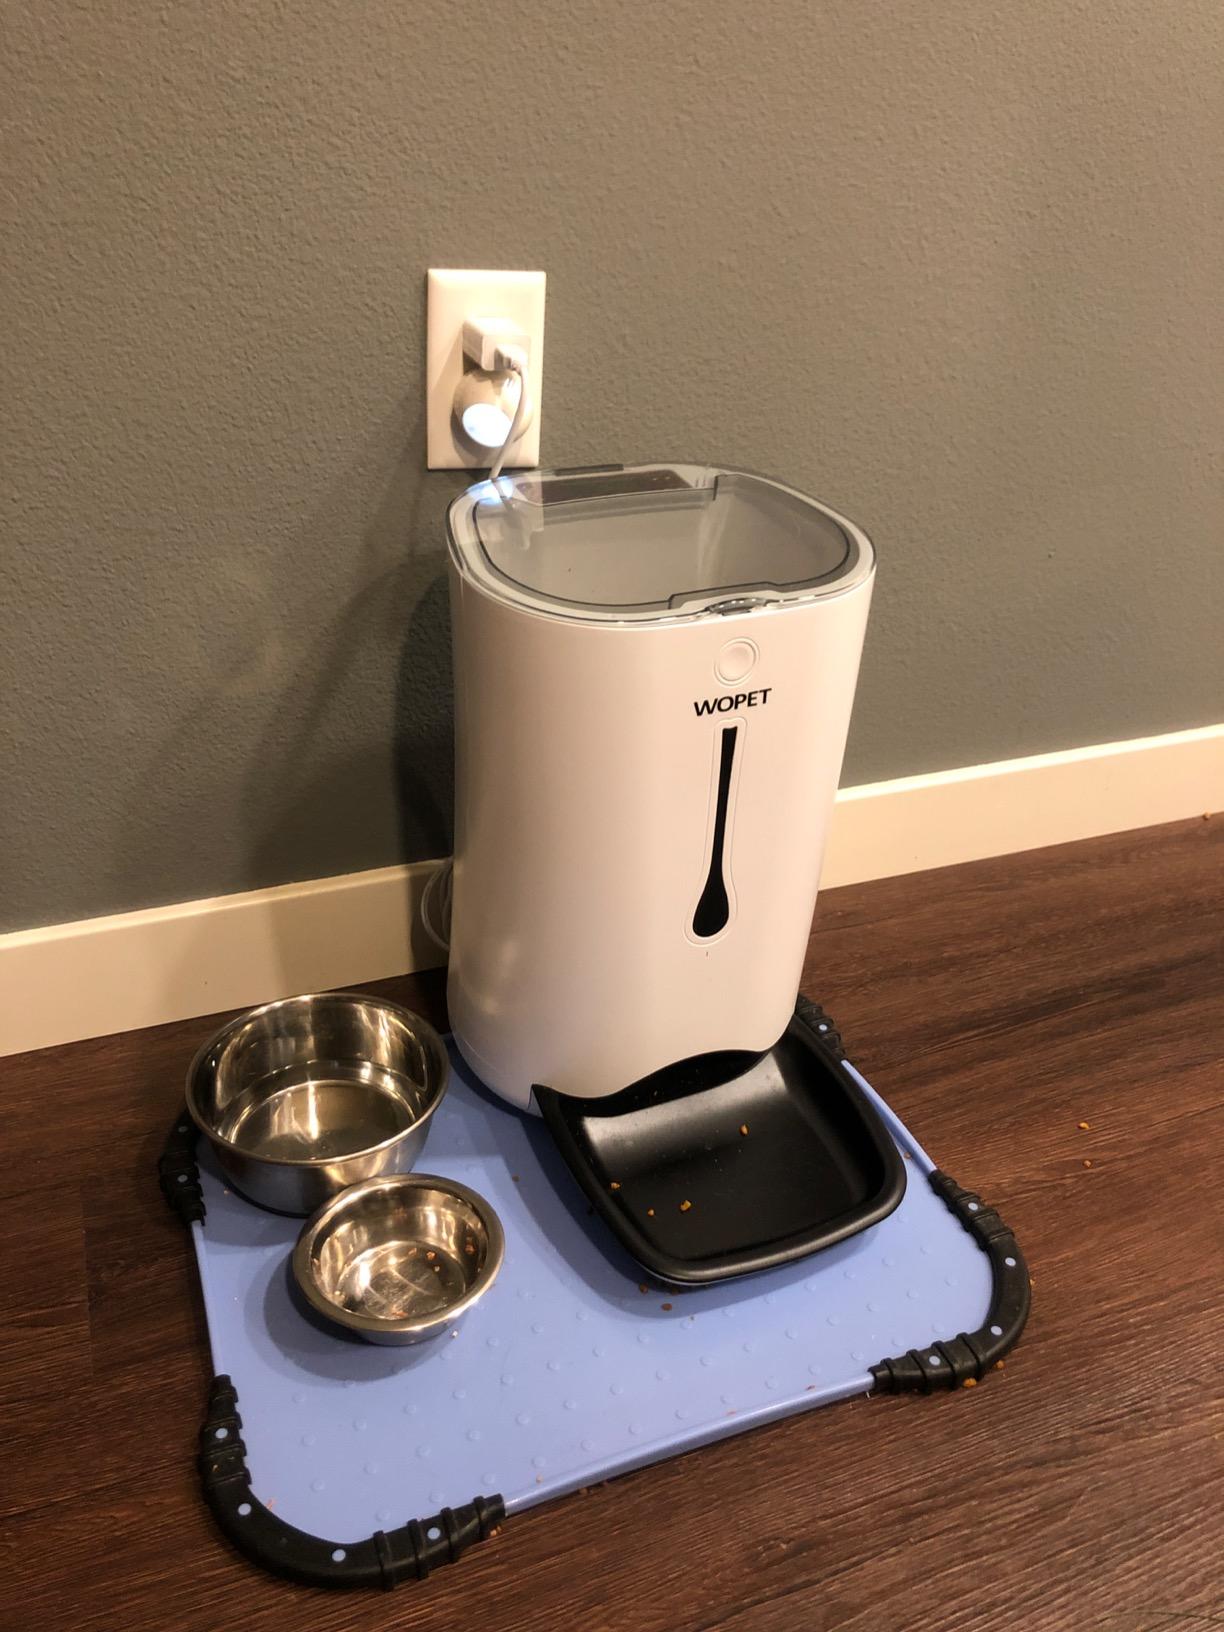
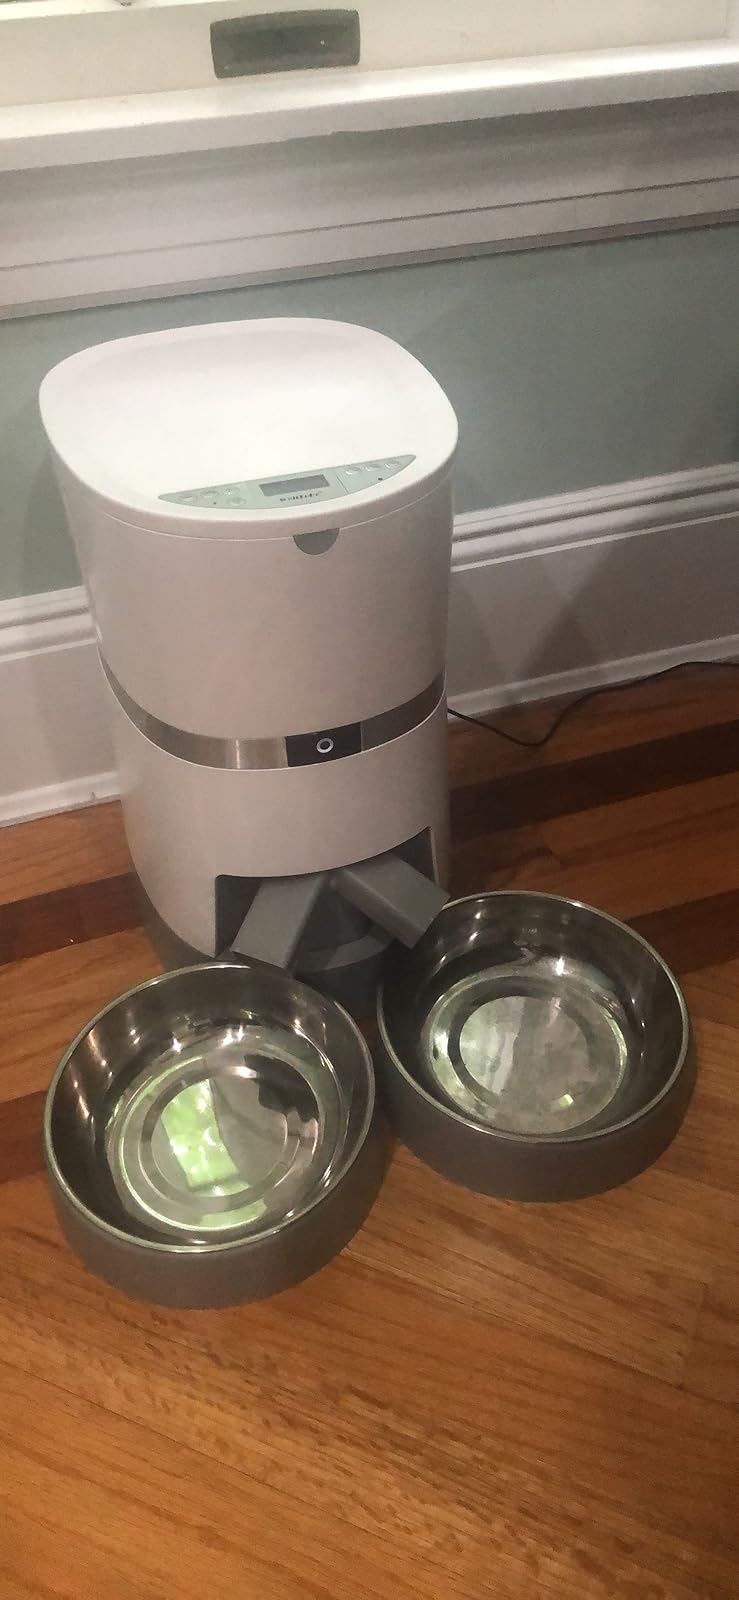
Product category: items_feeder
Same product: no